Zeus

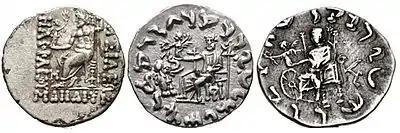
Evolution of "Zeus Nikephoros" ("Zeus holding Nike") on Indo-Greek coinage: from the Classical motif of Nike handing the wreath of victory to Zeus himself (left, coin of Heliocles I 145-130 BC), then to a baby elephant (middle, coin of Antialcidas 115-95 BC), and then to the Wheel of the Law, symbol of Buddhism (right, coin of Menander II 90–85 BC).

Although etymology indicates that Zeus was originally a sky god, many Greek cities honored a local Zeus who lived underground. Athenians and Sicilians honored Zeus Meilichios (Μειλίχιος; "kindly" or "honeyed") while other cities had Zeus Chthonios ("earthy"), Zeus Katachthonios (Καταχθόνιος; "under-the-earth") and Zeus Plousios ("wealth-bringing"). These deities might be represented as snakes or in human form in visual art, or, for emphasis as both together in one image. They also received offerings of black animal victims sacrificed into sunken pits, as did chthonic deities like Persephone and Demeter, and also the heroes at their tombs. Olympian gods, by contrast, usually received white victims sacrificed upon raised altars.